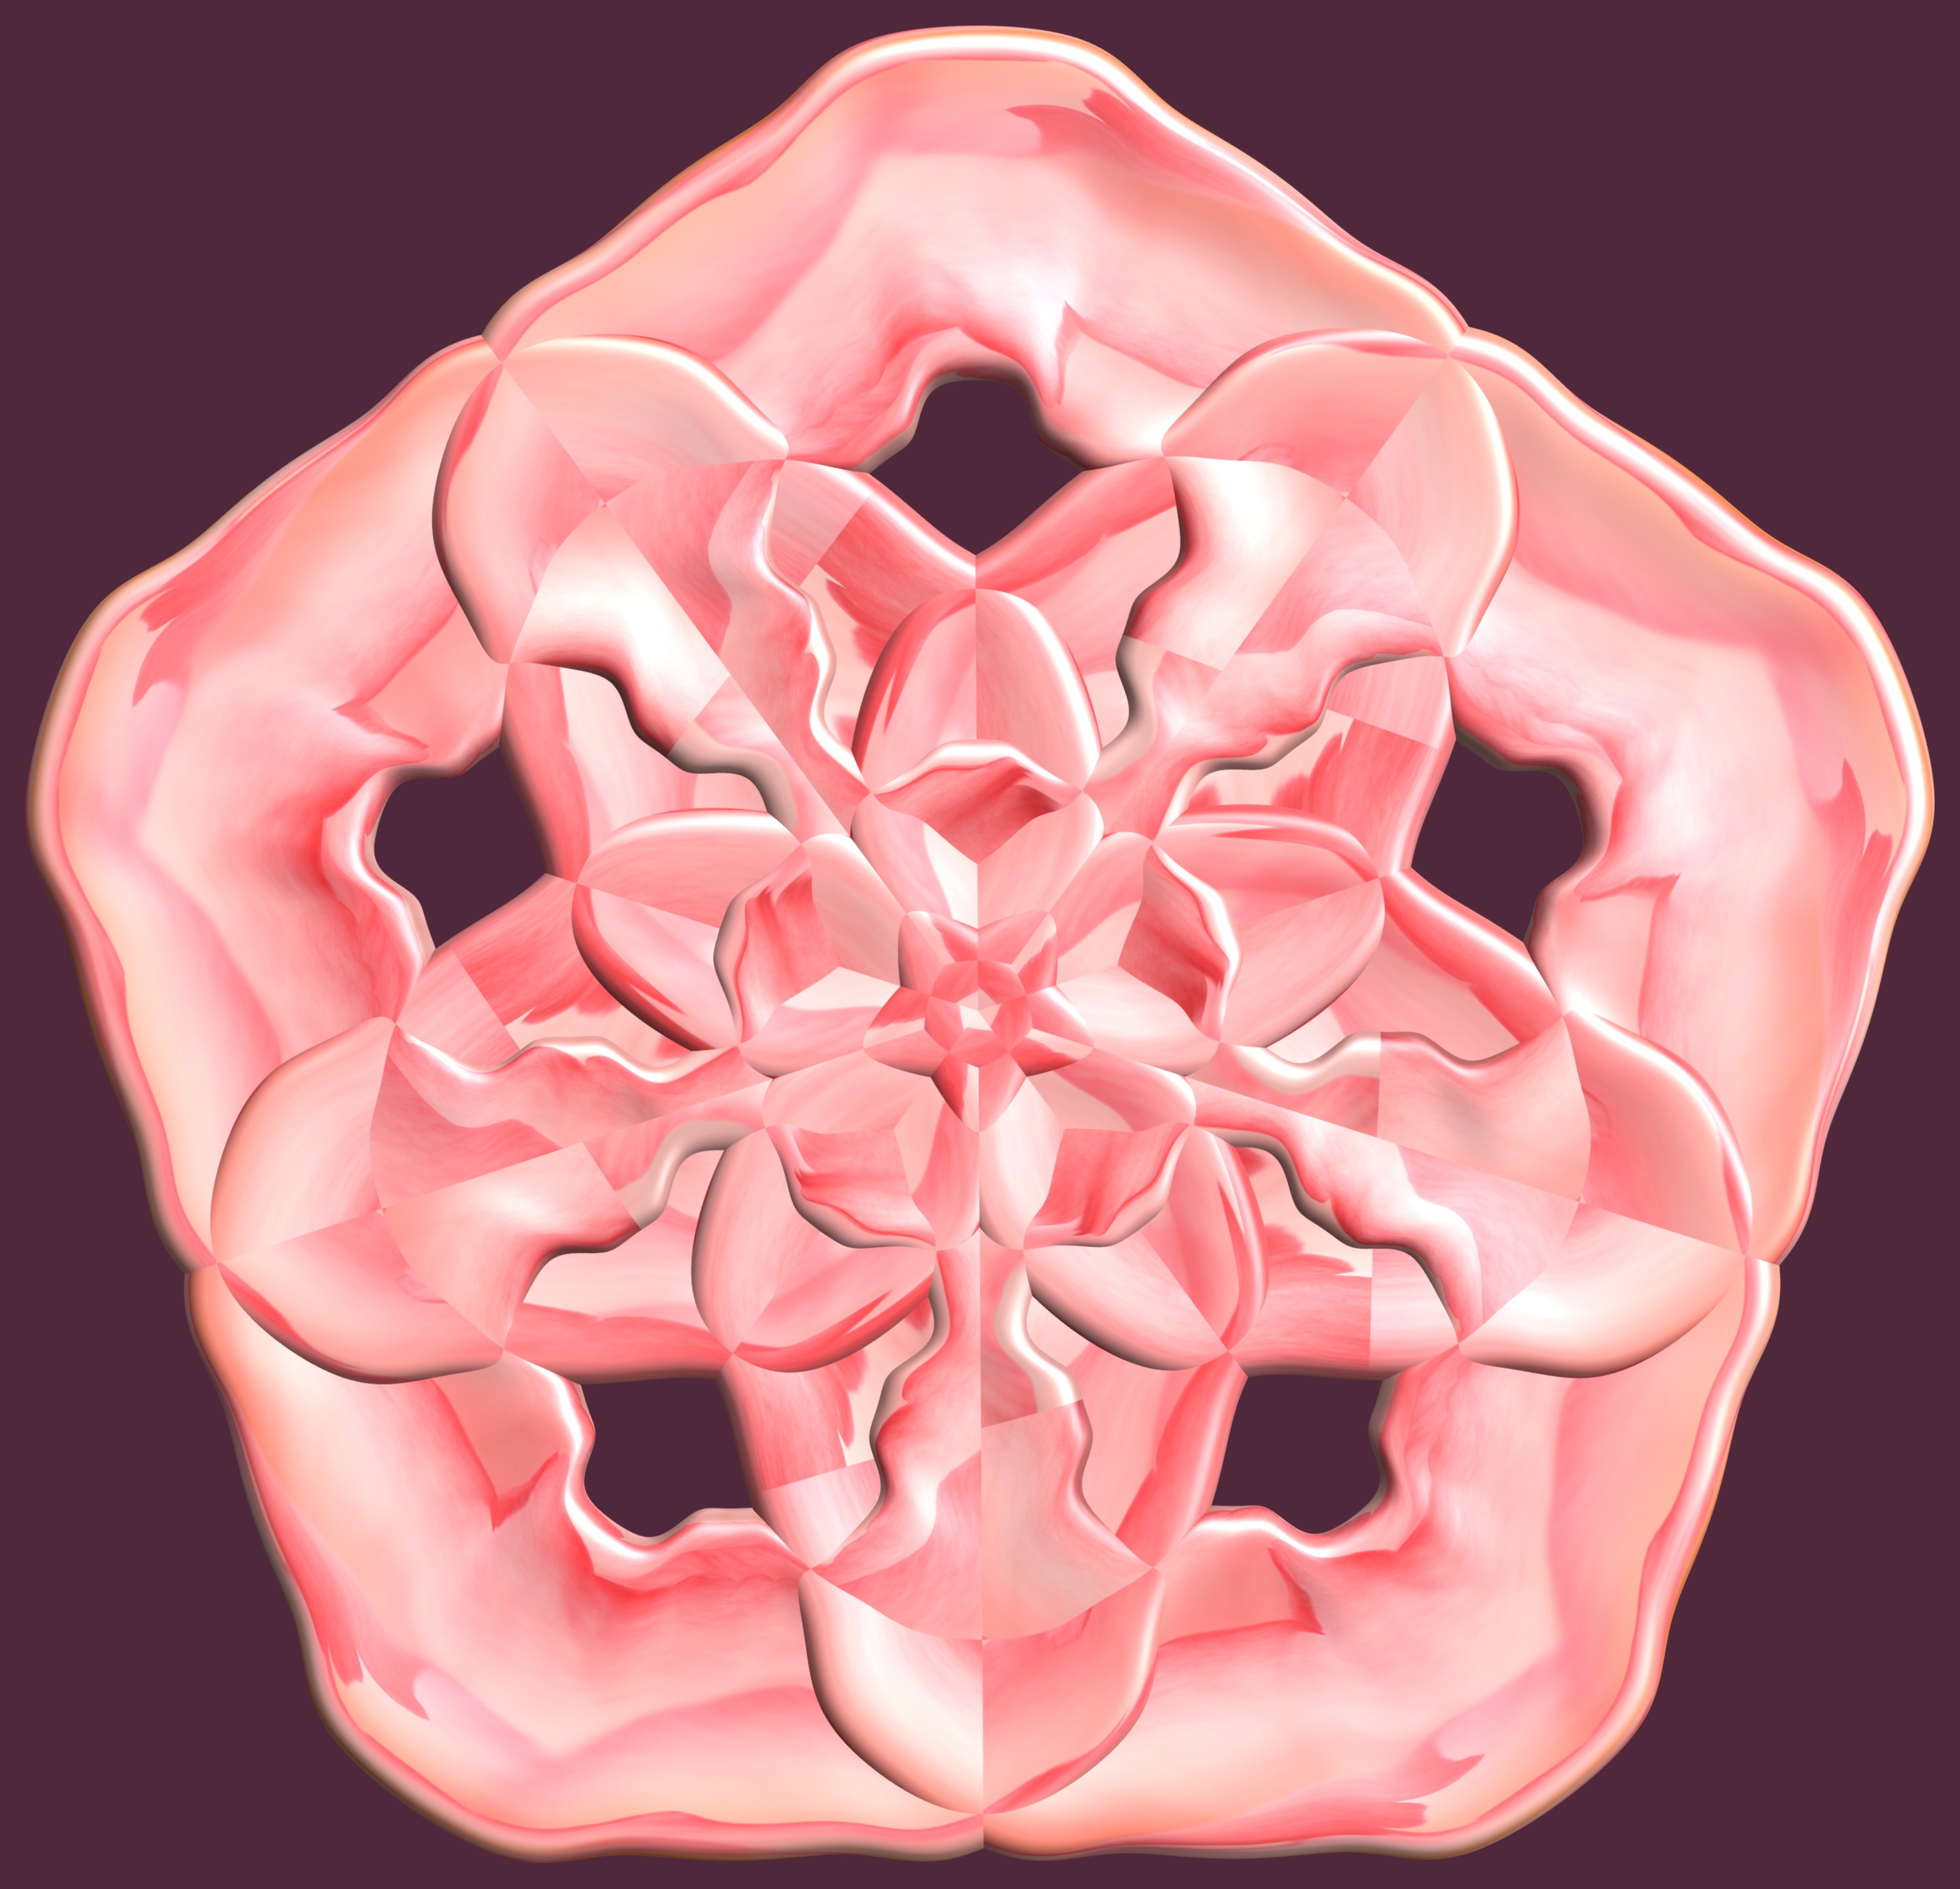
structure, texture, flower, petal, heart, pattern, pink, lighting, design, symmetry, 3d, graphic, organ, torus, mathematica, cg, parametricplot3d, code, program, algorithm, mapping